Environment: real
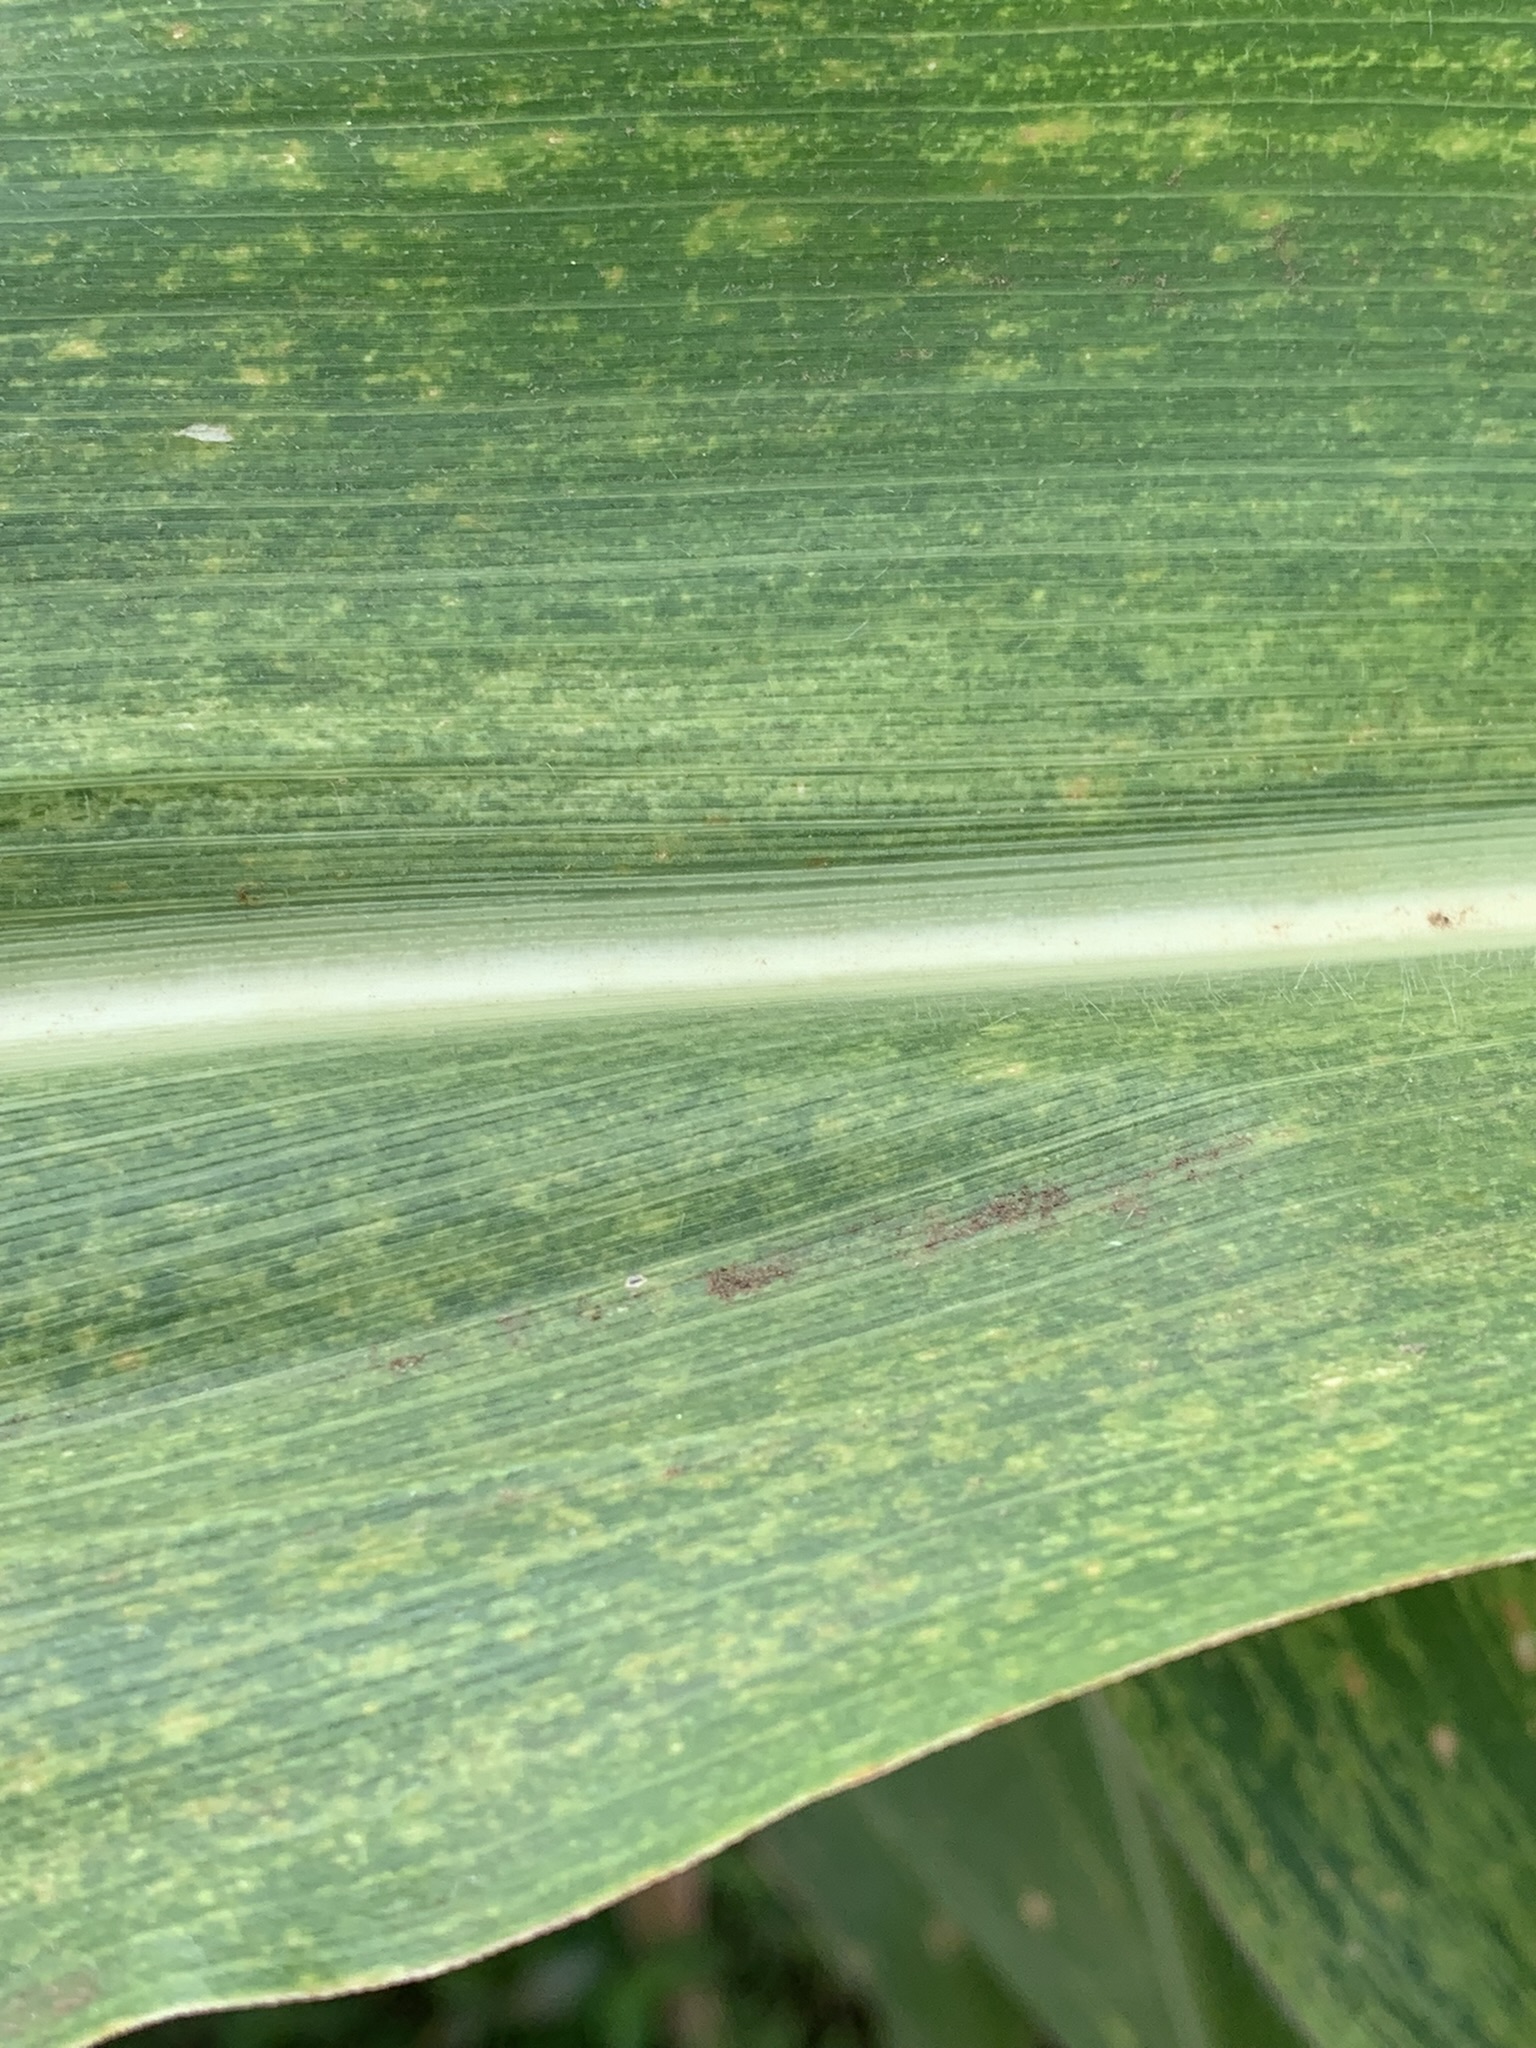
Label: lethal_necrosis